Dado (architecture)

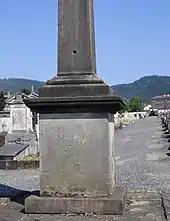
Dado meaning the middle section or main body of a pedestal

The name was first used in English as an architectural term for the part of a pedestal between the base and the cornice. As with many other architectural terms, the word is Italian in origin. The dado in a pedestal is roughly cubical in shape, and the word in Italian means "dice" or "cube" (ultimately Latin "datum", meaning "something given", hence also a die for casting lots). By extension, the dado becomes the lower part of a wall when the pedestal is treated as being continuous along the wall, with the cornice becoming the dado rail.